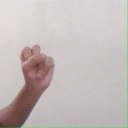
अक्षर: स